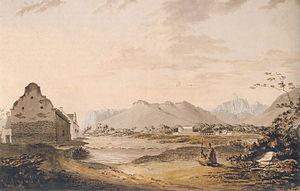
L'histoire de la Colonie du Cap en Afrique du Sud commence en 1488 lorsque le navigateur portugais Bartolomeu Dias, atteint le Cap de Bonne-Espérance puis lorsqu'en 1497, Vasco de Gama le franchit pour trouver le chemin vers la route des Indes.